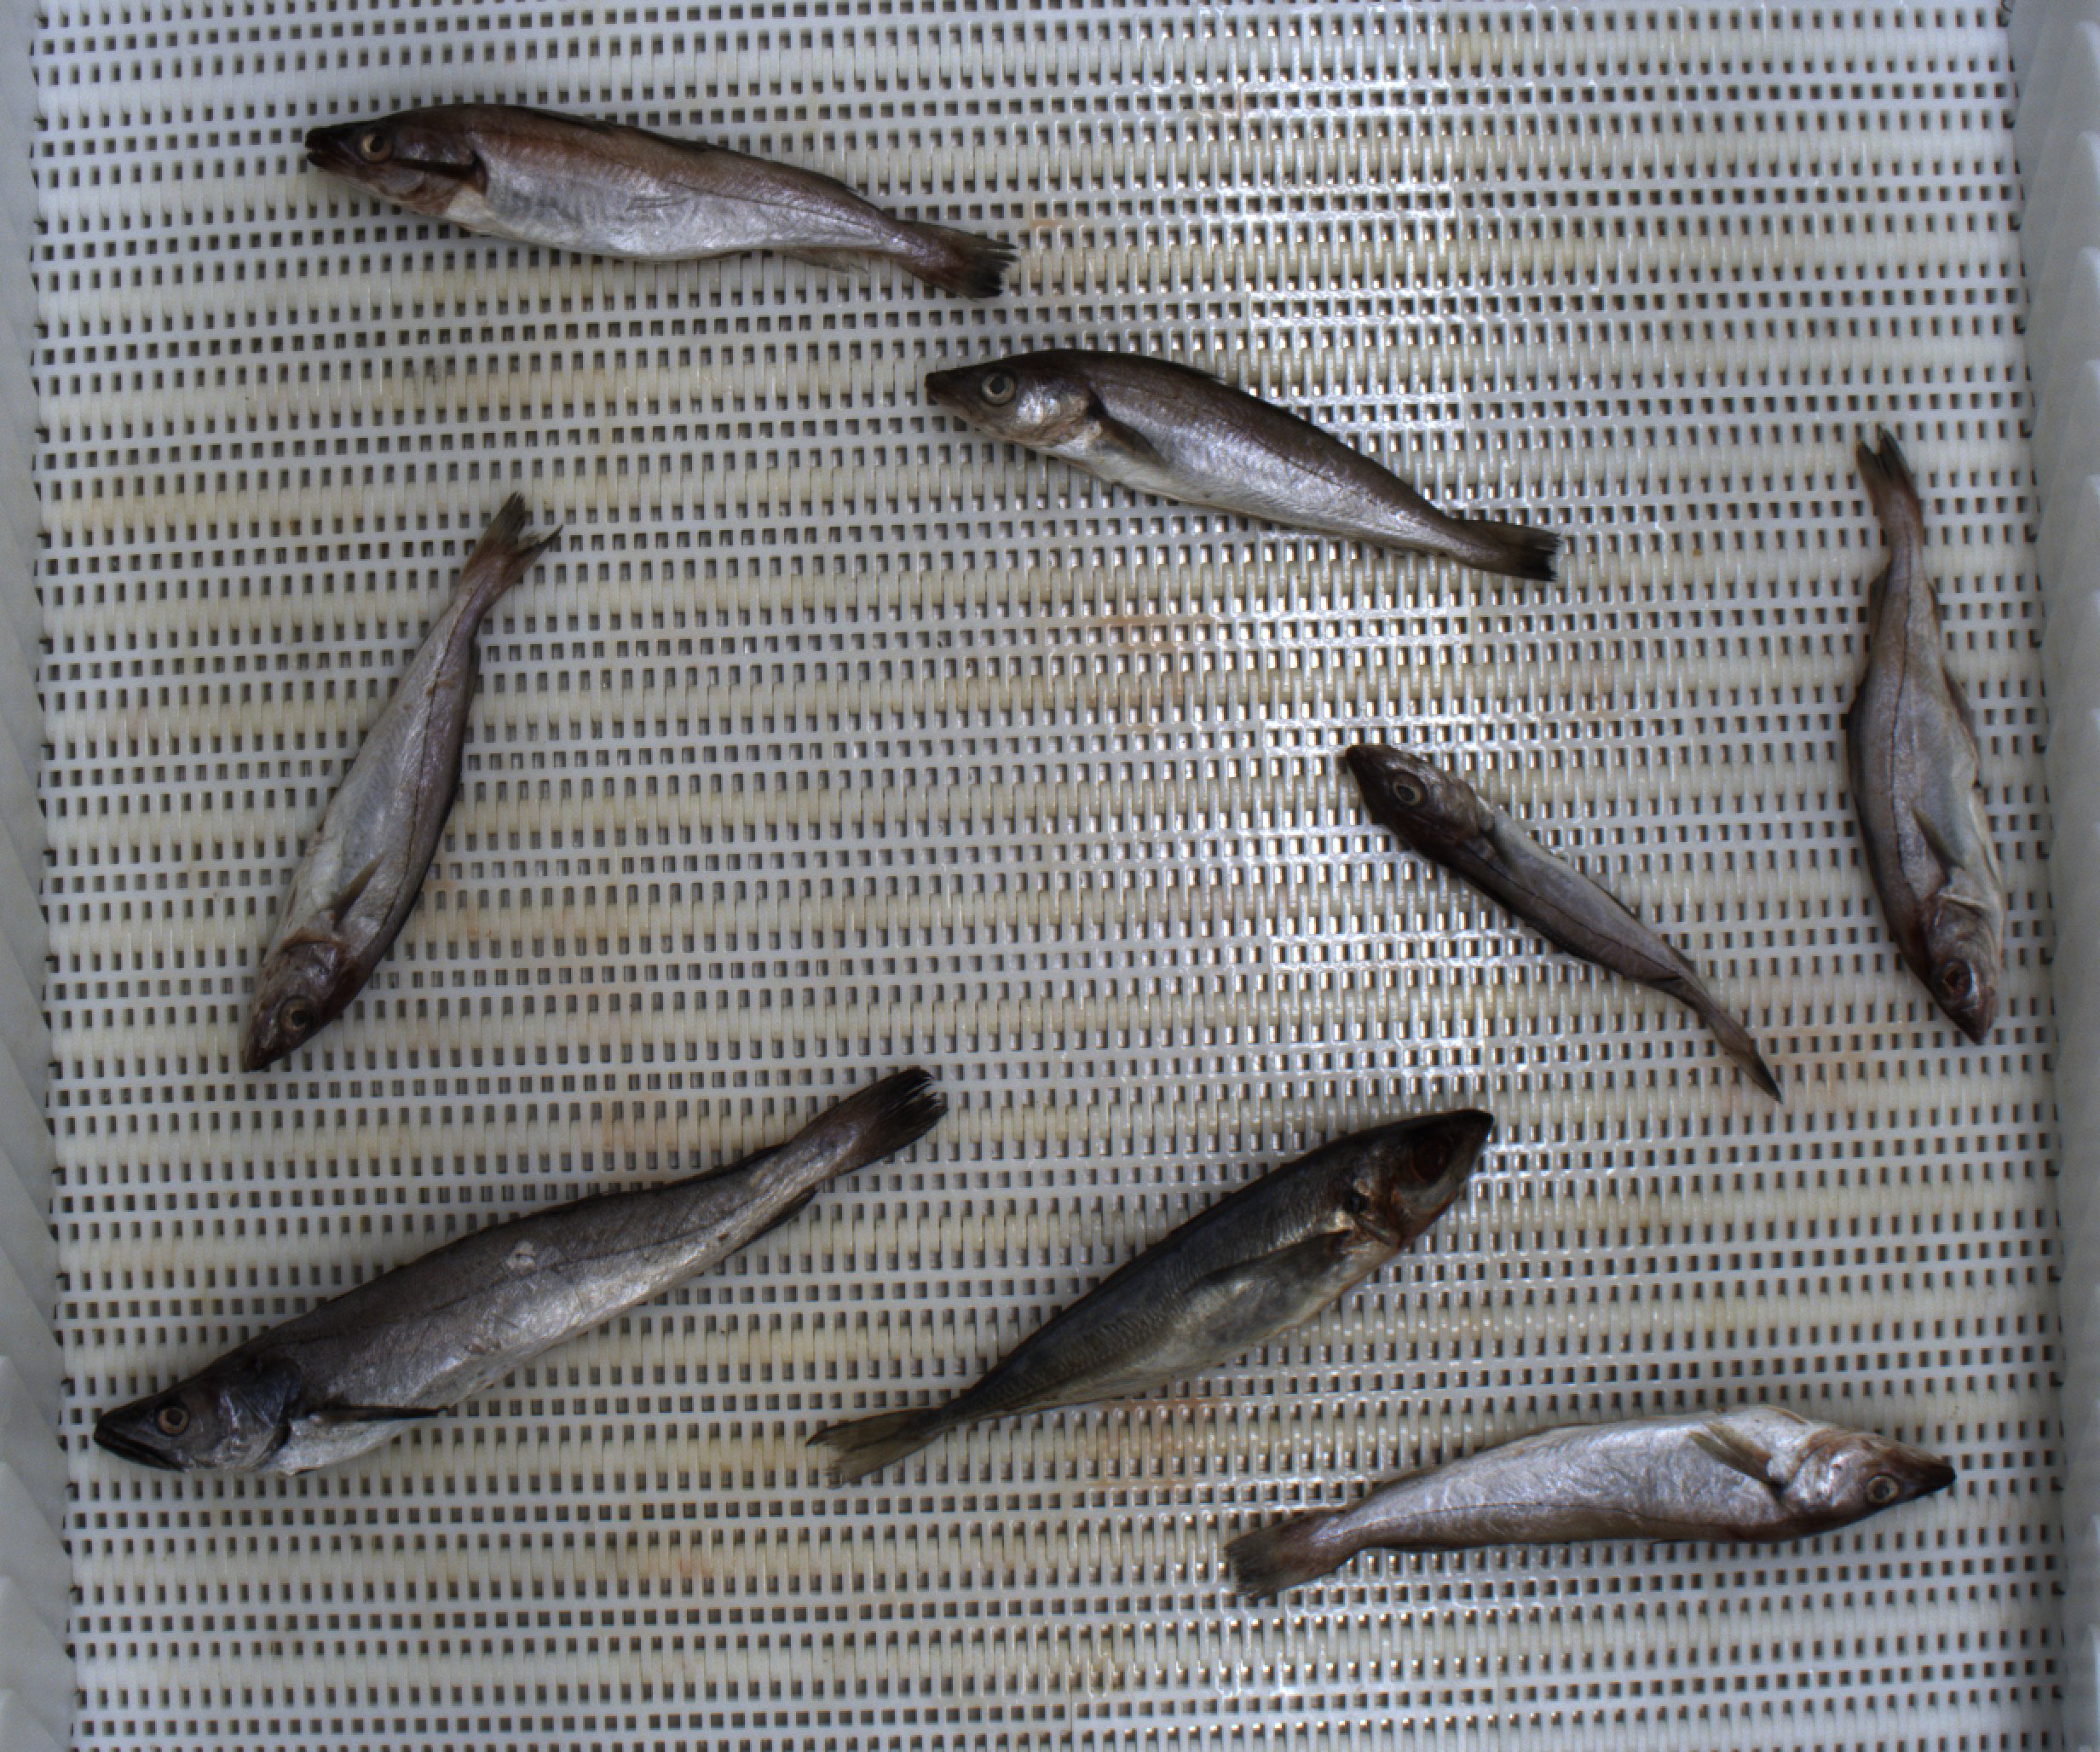
Total fish: 8
Cod: 0
Haddock: 3
Whiting: 3
Hake: 1
Horse mackerel: 1
Saithe: 0
Other: 0